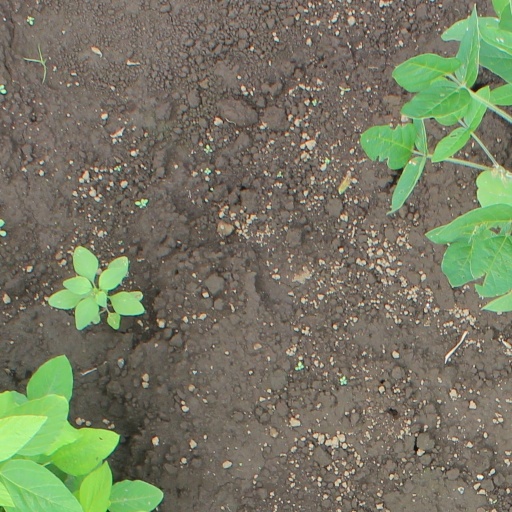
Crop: soybean